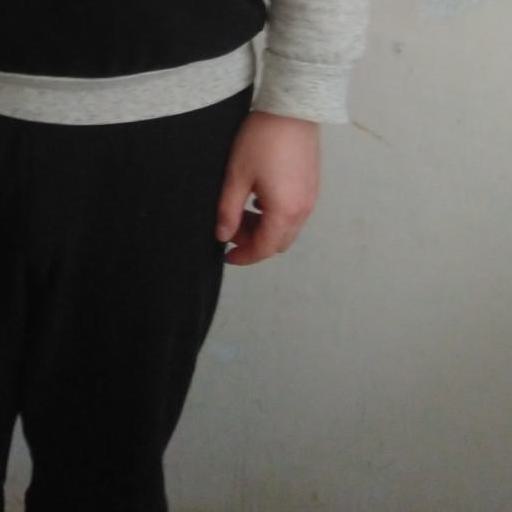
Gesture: no_gesture